Howrah Bridge

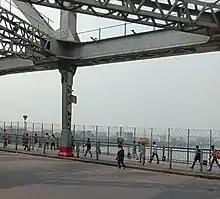
Pedestrians

When commissioned in 1943, Howrah was the third-longest cantilever bridge in the world, behind Pont de Québec in Canada and Forth Bridge in Scotland. It has since been surpassed by three bridges, making it the sixth-longest cantilever bridge in the world in 2013. It is a suspension type balanced cantilever bridge, with a central span between centers of main towers and a suspended span of . The main towers are high above the monoliths and apart at the top. The anchor arms are each, while the cantilever arms are each. The bridge deck hangs from panel points in the lower chord of the main trusses with 39 pairs of hangers. The roadways beyond the towers are supported from ground, leaving the anchor arms free from deck load. The deck system includes cross girders suspended between the pairs of hangers by a pinned connection. Six rows of longitudinal stringer girders are arranged between cross girders. Floor beams are supported transversally on top of the stringers, while themselves supporting a continuous pressed steel troughing system surfaced with concrete.